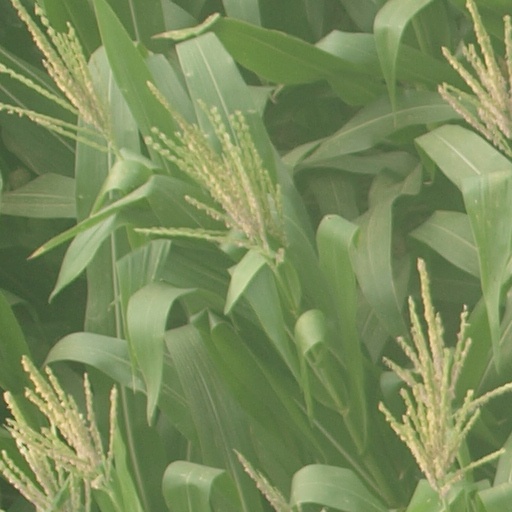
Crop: maize; corn